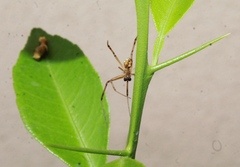
Species: Lactrodectus_hesperus